Annual International Exhibition

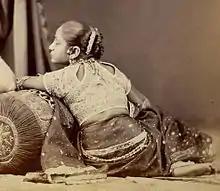
A model wearing jewelry from India at the 1872 exhibition

Unlike the colonies, India was present all four years that the annual international exhibition in London was active. However, unlike the colonies that depicted the general life of the colonies and kept a similar theme throughout the years, the exhibitions that represented India had a different theme/subject each year. In chronological order, these themes of the Indian portion of the exhibitions were woolens/pottery, jewelry, silks, and leather objects. The London Exhibition of 1871 was popular among the general public. In 1872 the exhibition had a theme of showing jewelry from India. The jewelry presented was not limited to certain classes of Indian society. Instead, the exhibition of 1872 showed pieces that were worn by both sexes from all economic classes. The third exhibition in 1873, was heavily focused on presenting Indian silks. The silks that were shown during the exhibition were both plain and embroidered. During the final year of the international annual exhibition in London, the primary theme of the Indian portion was leather-made objects. However, it is important to note while each year of the annual exhibition had a theme, the exhibitions representing India were not limited to said themes. During every annual exhibition, there was a large amount of Indian artwork shown. These artworks included ornaments, miniatures, carvings, and embroideries made of inlaid wood, metalworks, ivory, and onyx. These exhibitions were presented in a location known as an Indian court.